Jammu division

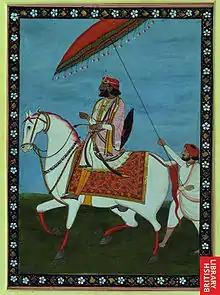
Maharaja Gulab Singh, the founder of princely state of Jammu and Kashmir

The hilly regions to the south and southwest of the Kashmir Valley formed the Jammu Province of the princely state of Jammu and Kashmir. During the declining years of the Mughal Empire, the region comprised 22 hill states that emerged from the Mughal suzerainty. Hutchison and Vogel, who first studied these states, called them the "Dugar group" of states. ("Dugar" is a medieval term with ancient form "Durgara" and modern form Dogra.) The state of Jammu is believed to have been the most prominent among the Dugar group, which they identified with the kingdom of "Durgara".